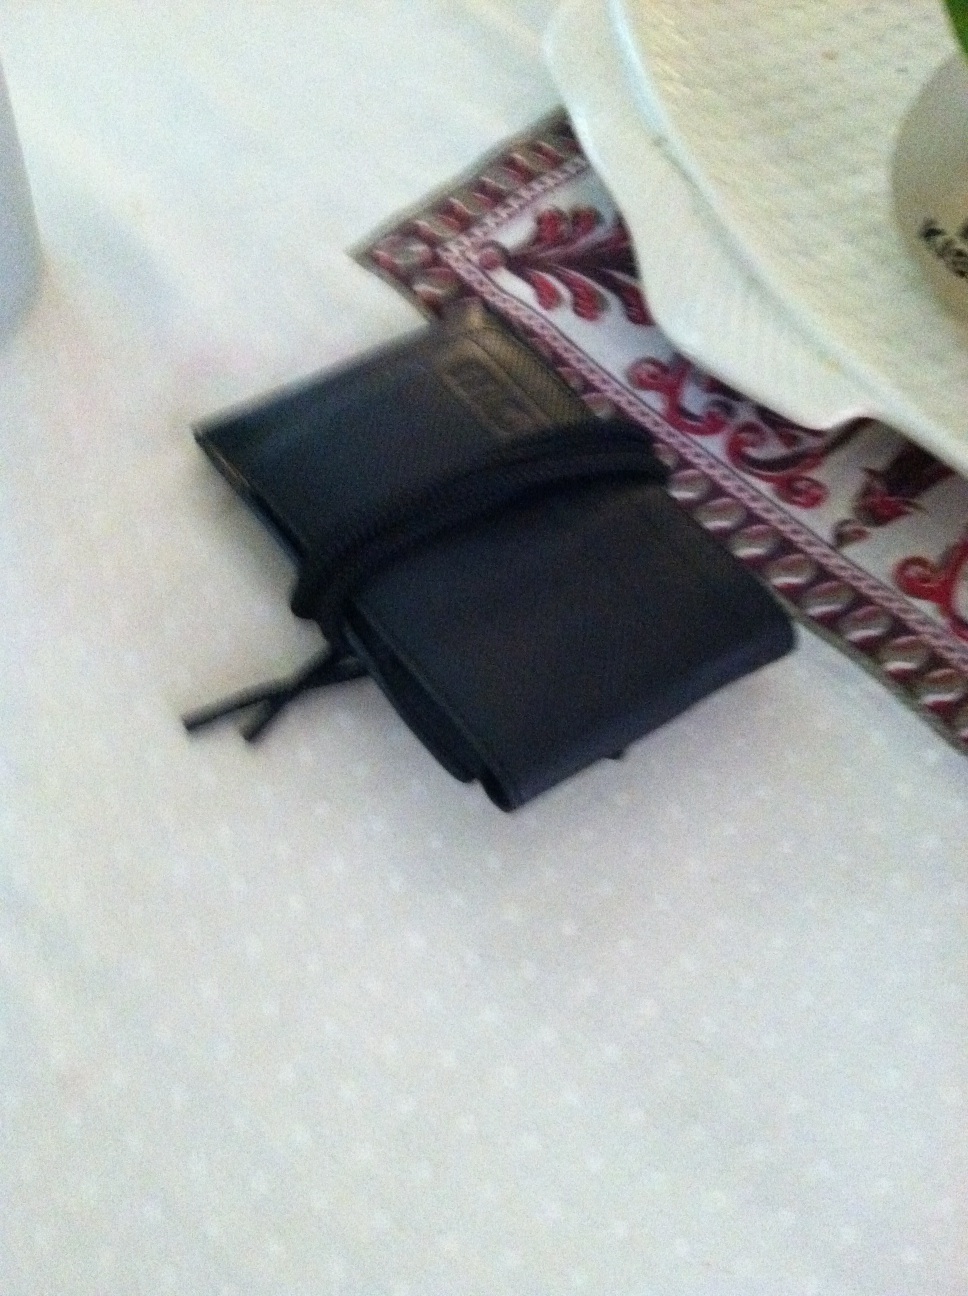Question: What is it?
Answer: wallet